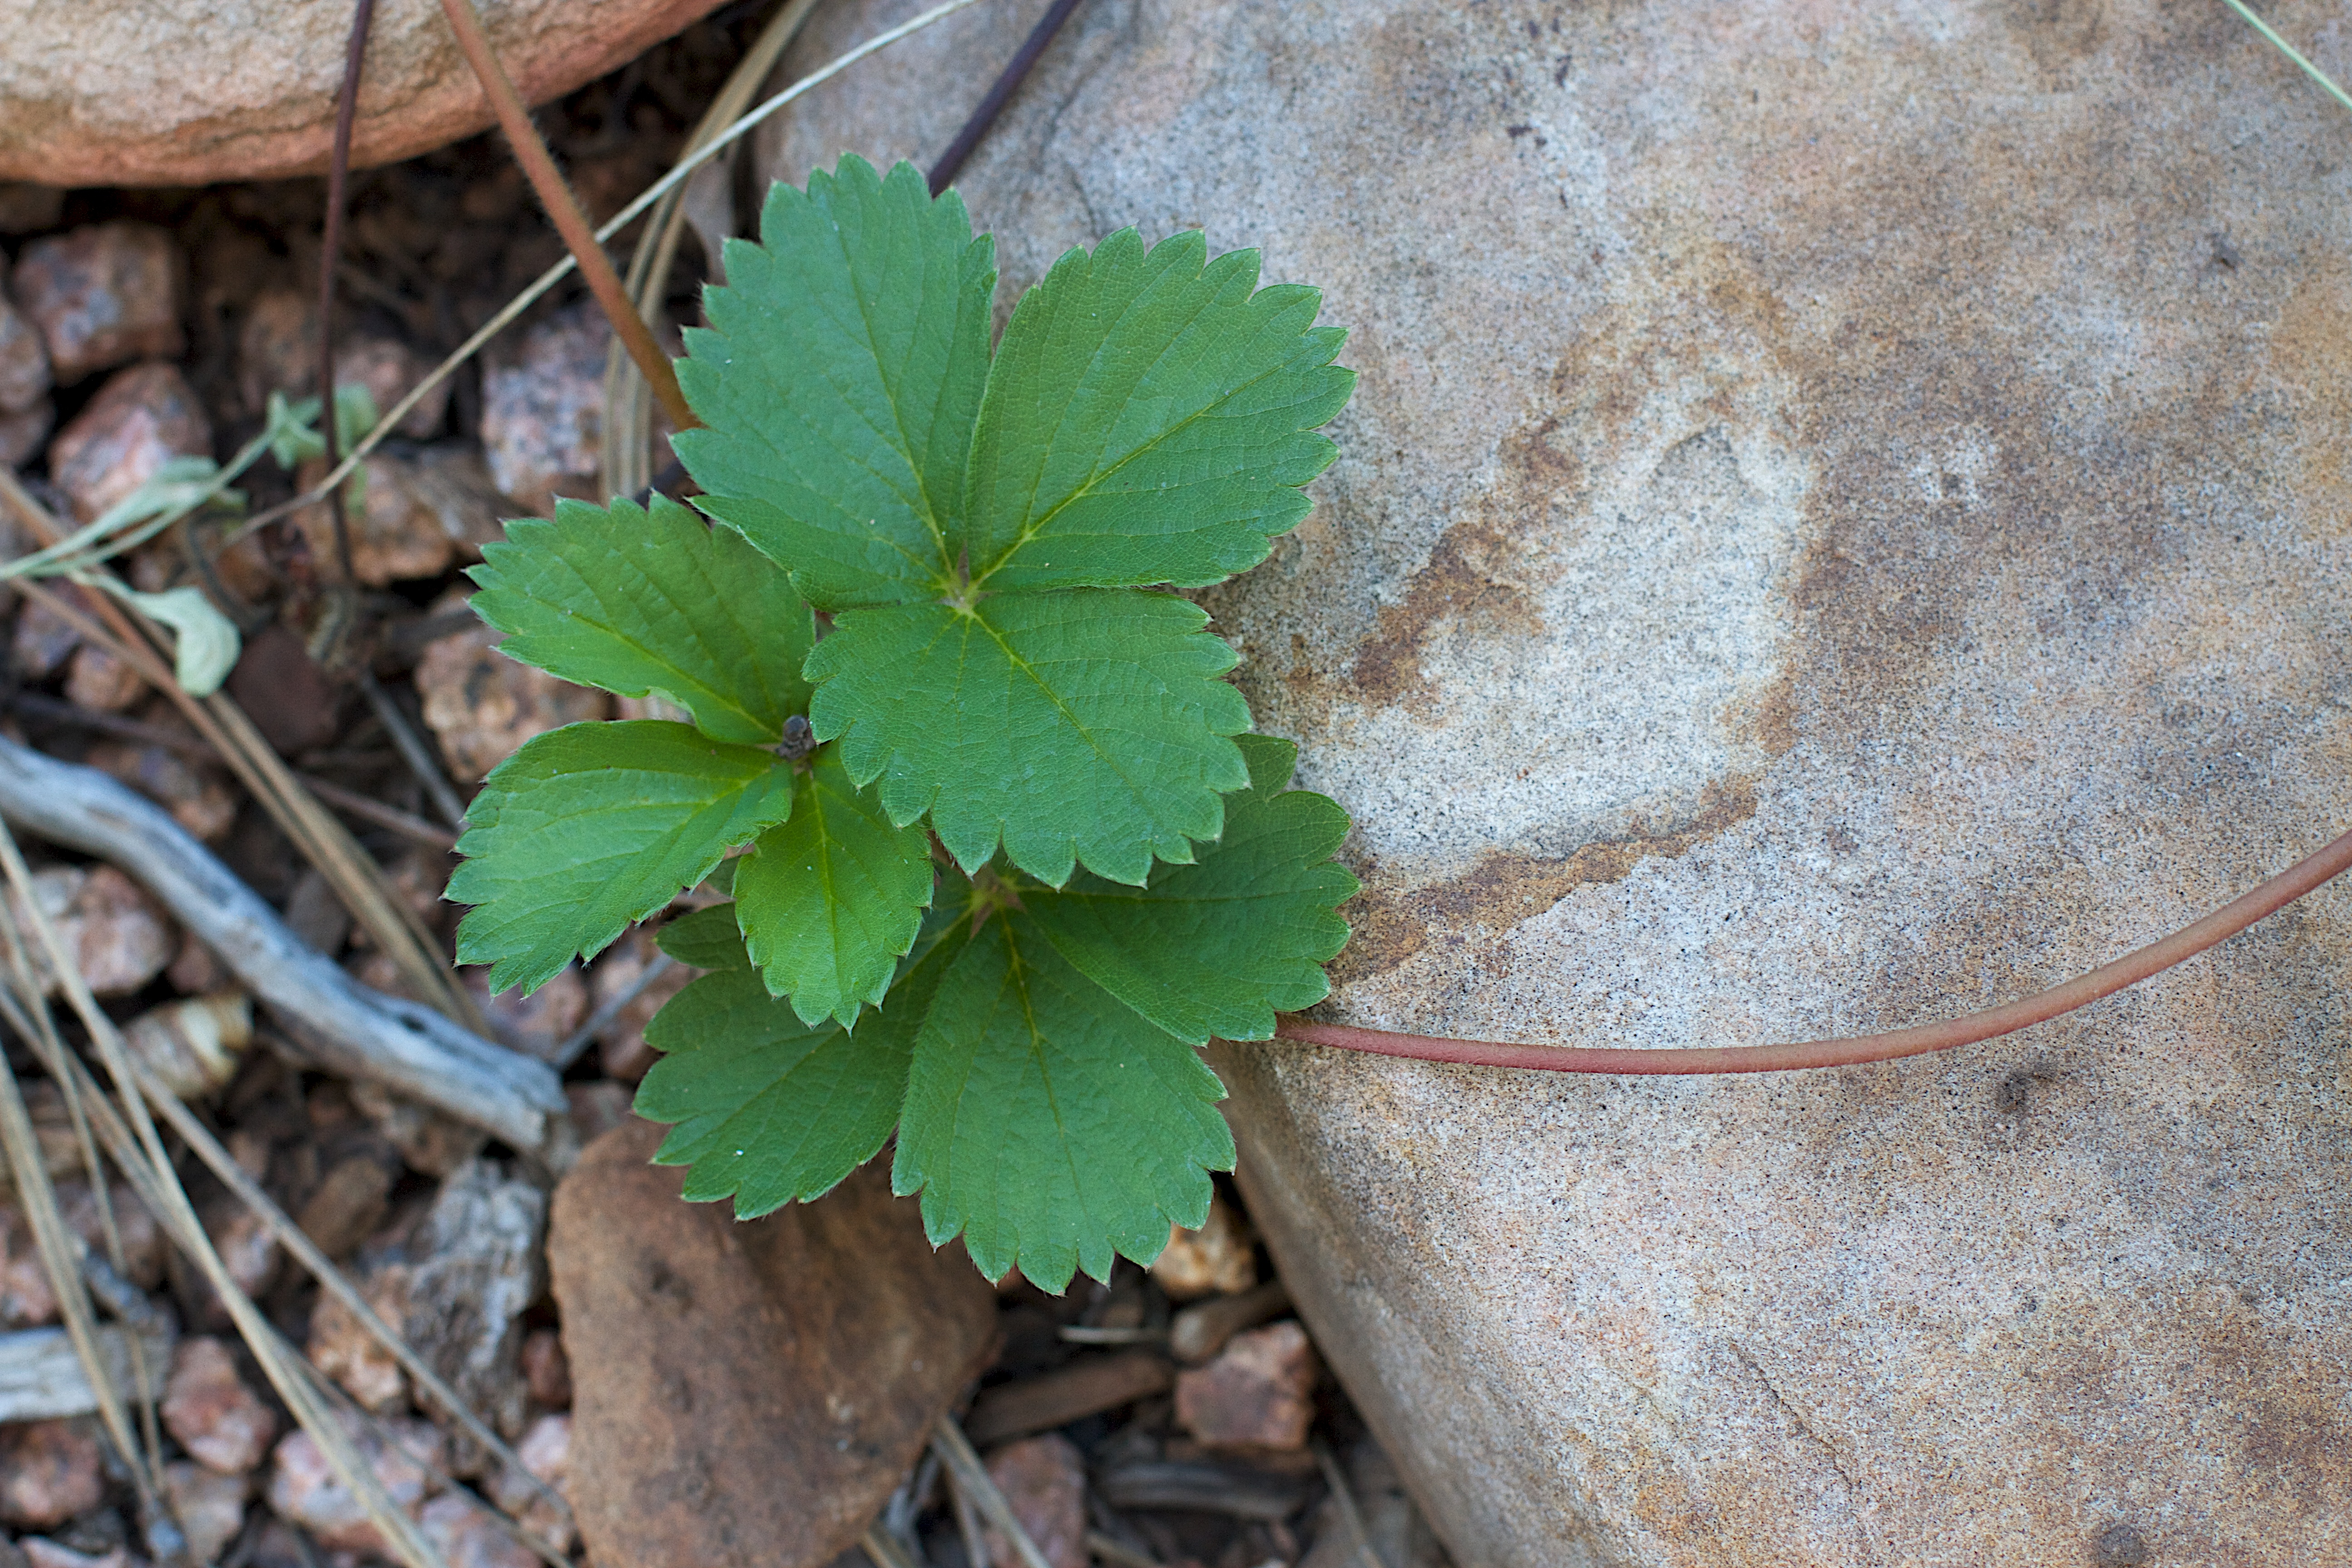
tree, plant, leaf, flower, green, produce, autumn, soil, botany, flora, flowering plant, land plant